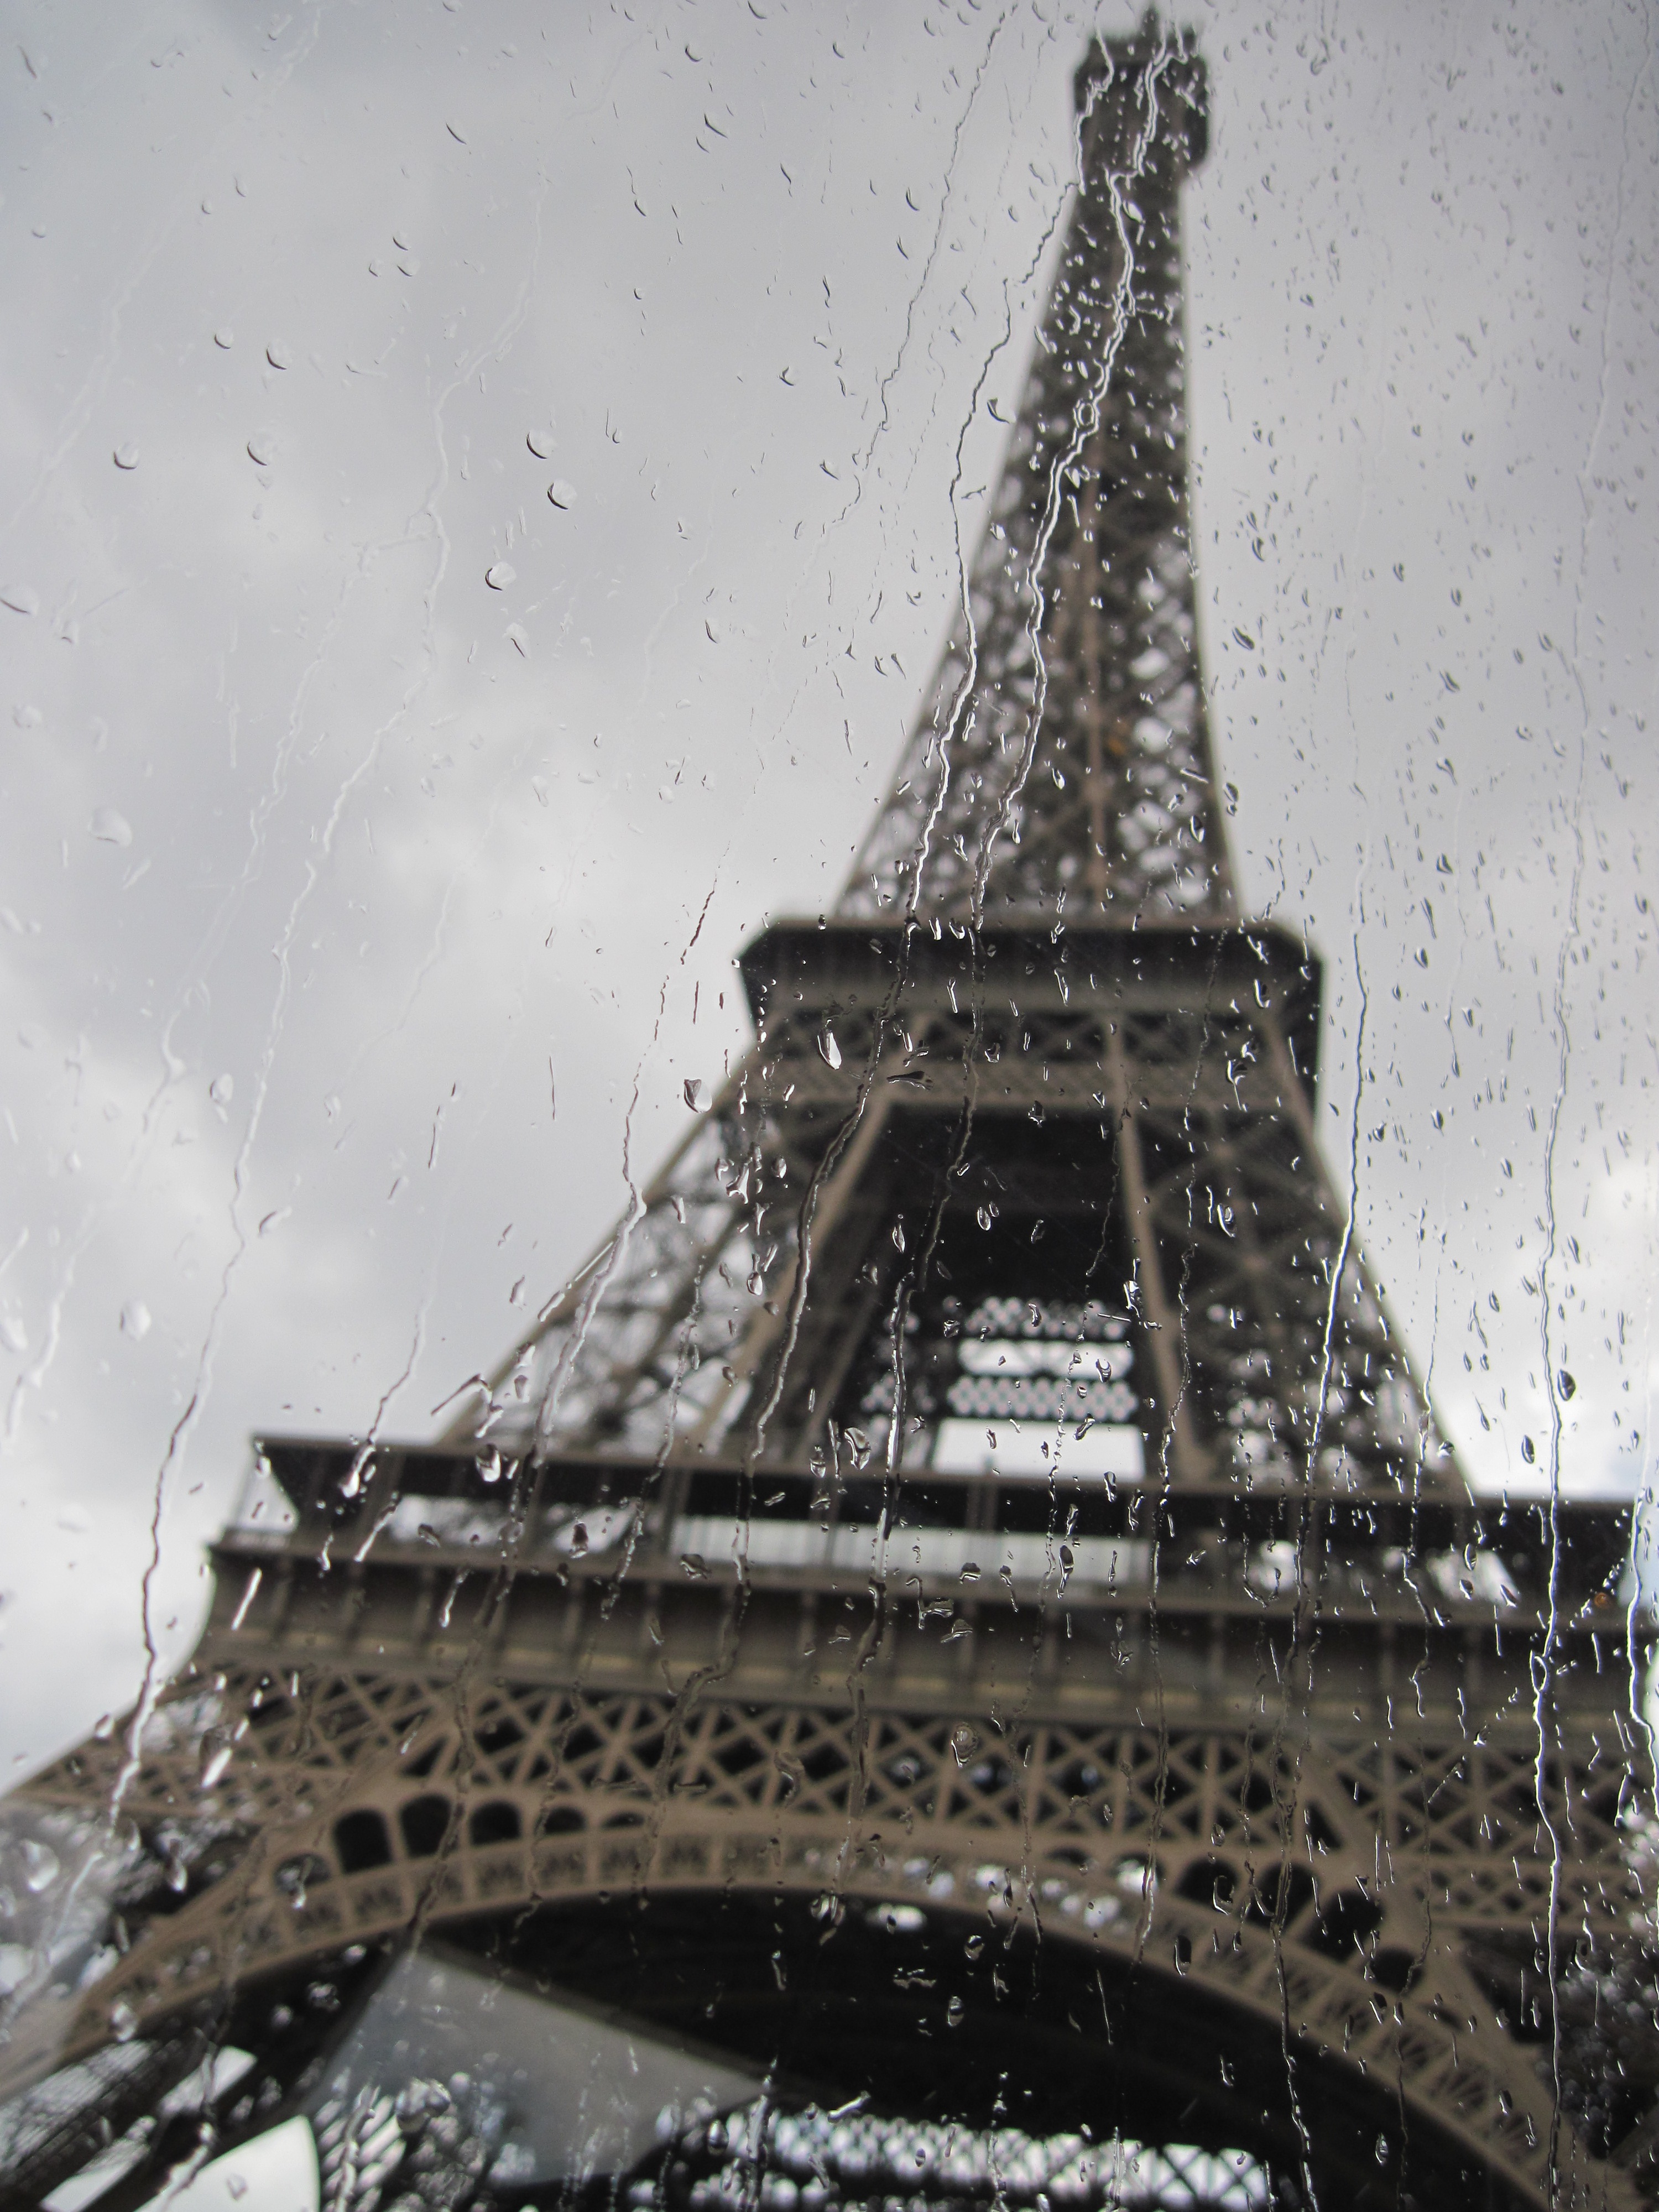
snow, winter, architecture, building, city, eiffel tower, paris, france, reflection, tower, symbol, weather, landmark, rest, tourism, tour, culture, the design of the